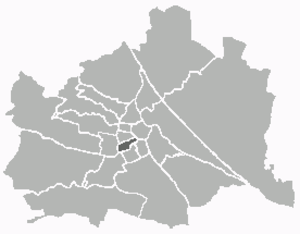
Mariahilf (Wien)
Mariahilf er den 6. af Wiens 23 bydele. Bydelen ligger nær Wiens centrum og blev etableret som bezirk i 1850. Mariahilf er et tætbefolket byområde med mange beboelsesejendomme. Mariahilf havde i 2007 29.523 indbyggere på et areal på 1,48 km².